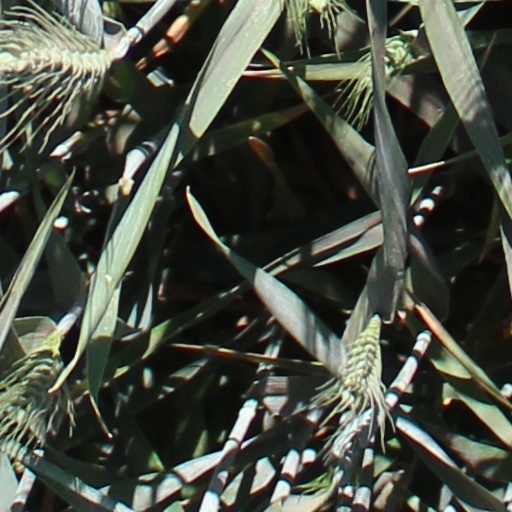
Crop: wheat